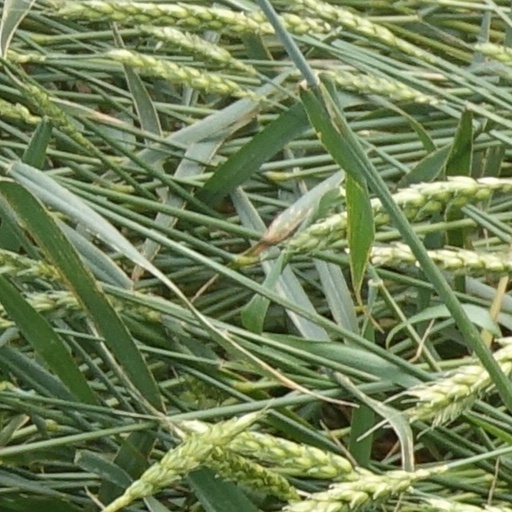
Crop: wheat